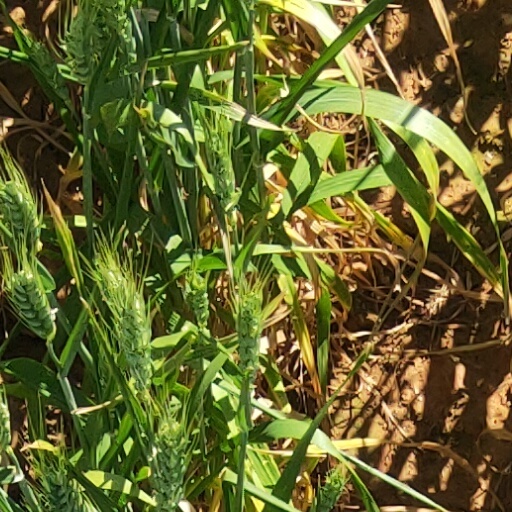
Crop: wheat